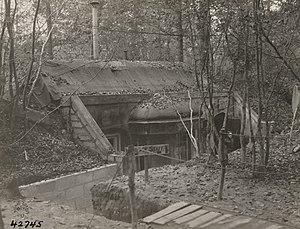
Nampcel est une commune française située dans le département de l'Oise, dans la région naturelle du Soissonnais, dans la vallée de l'Oise, en région Hauts-de-France.